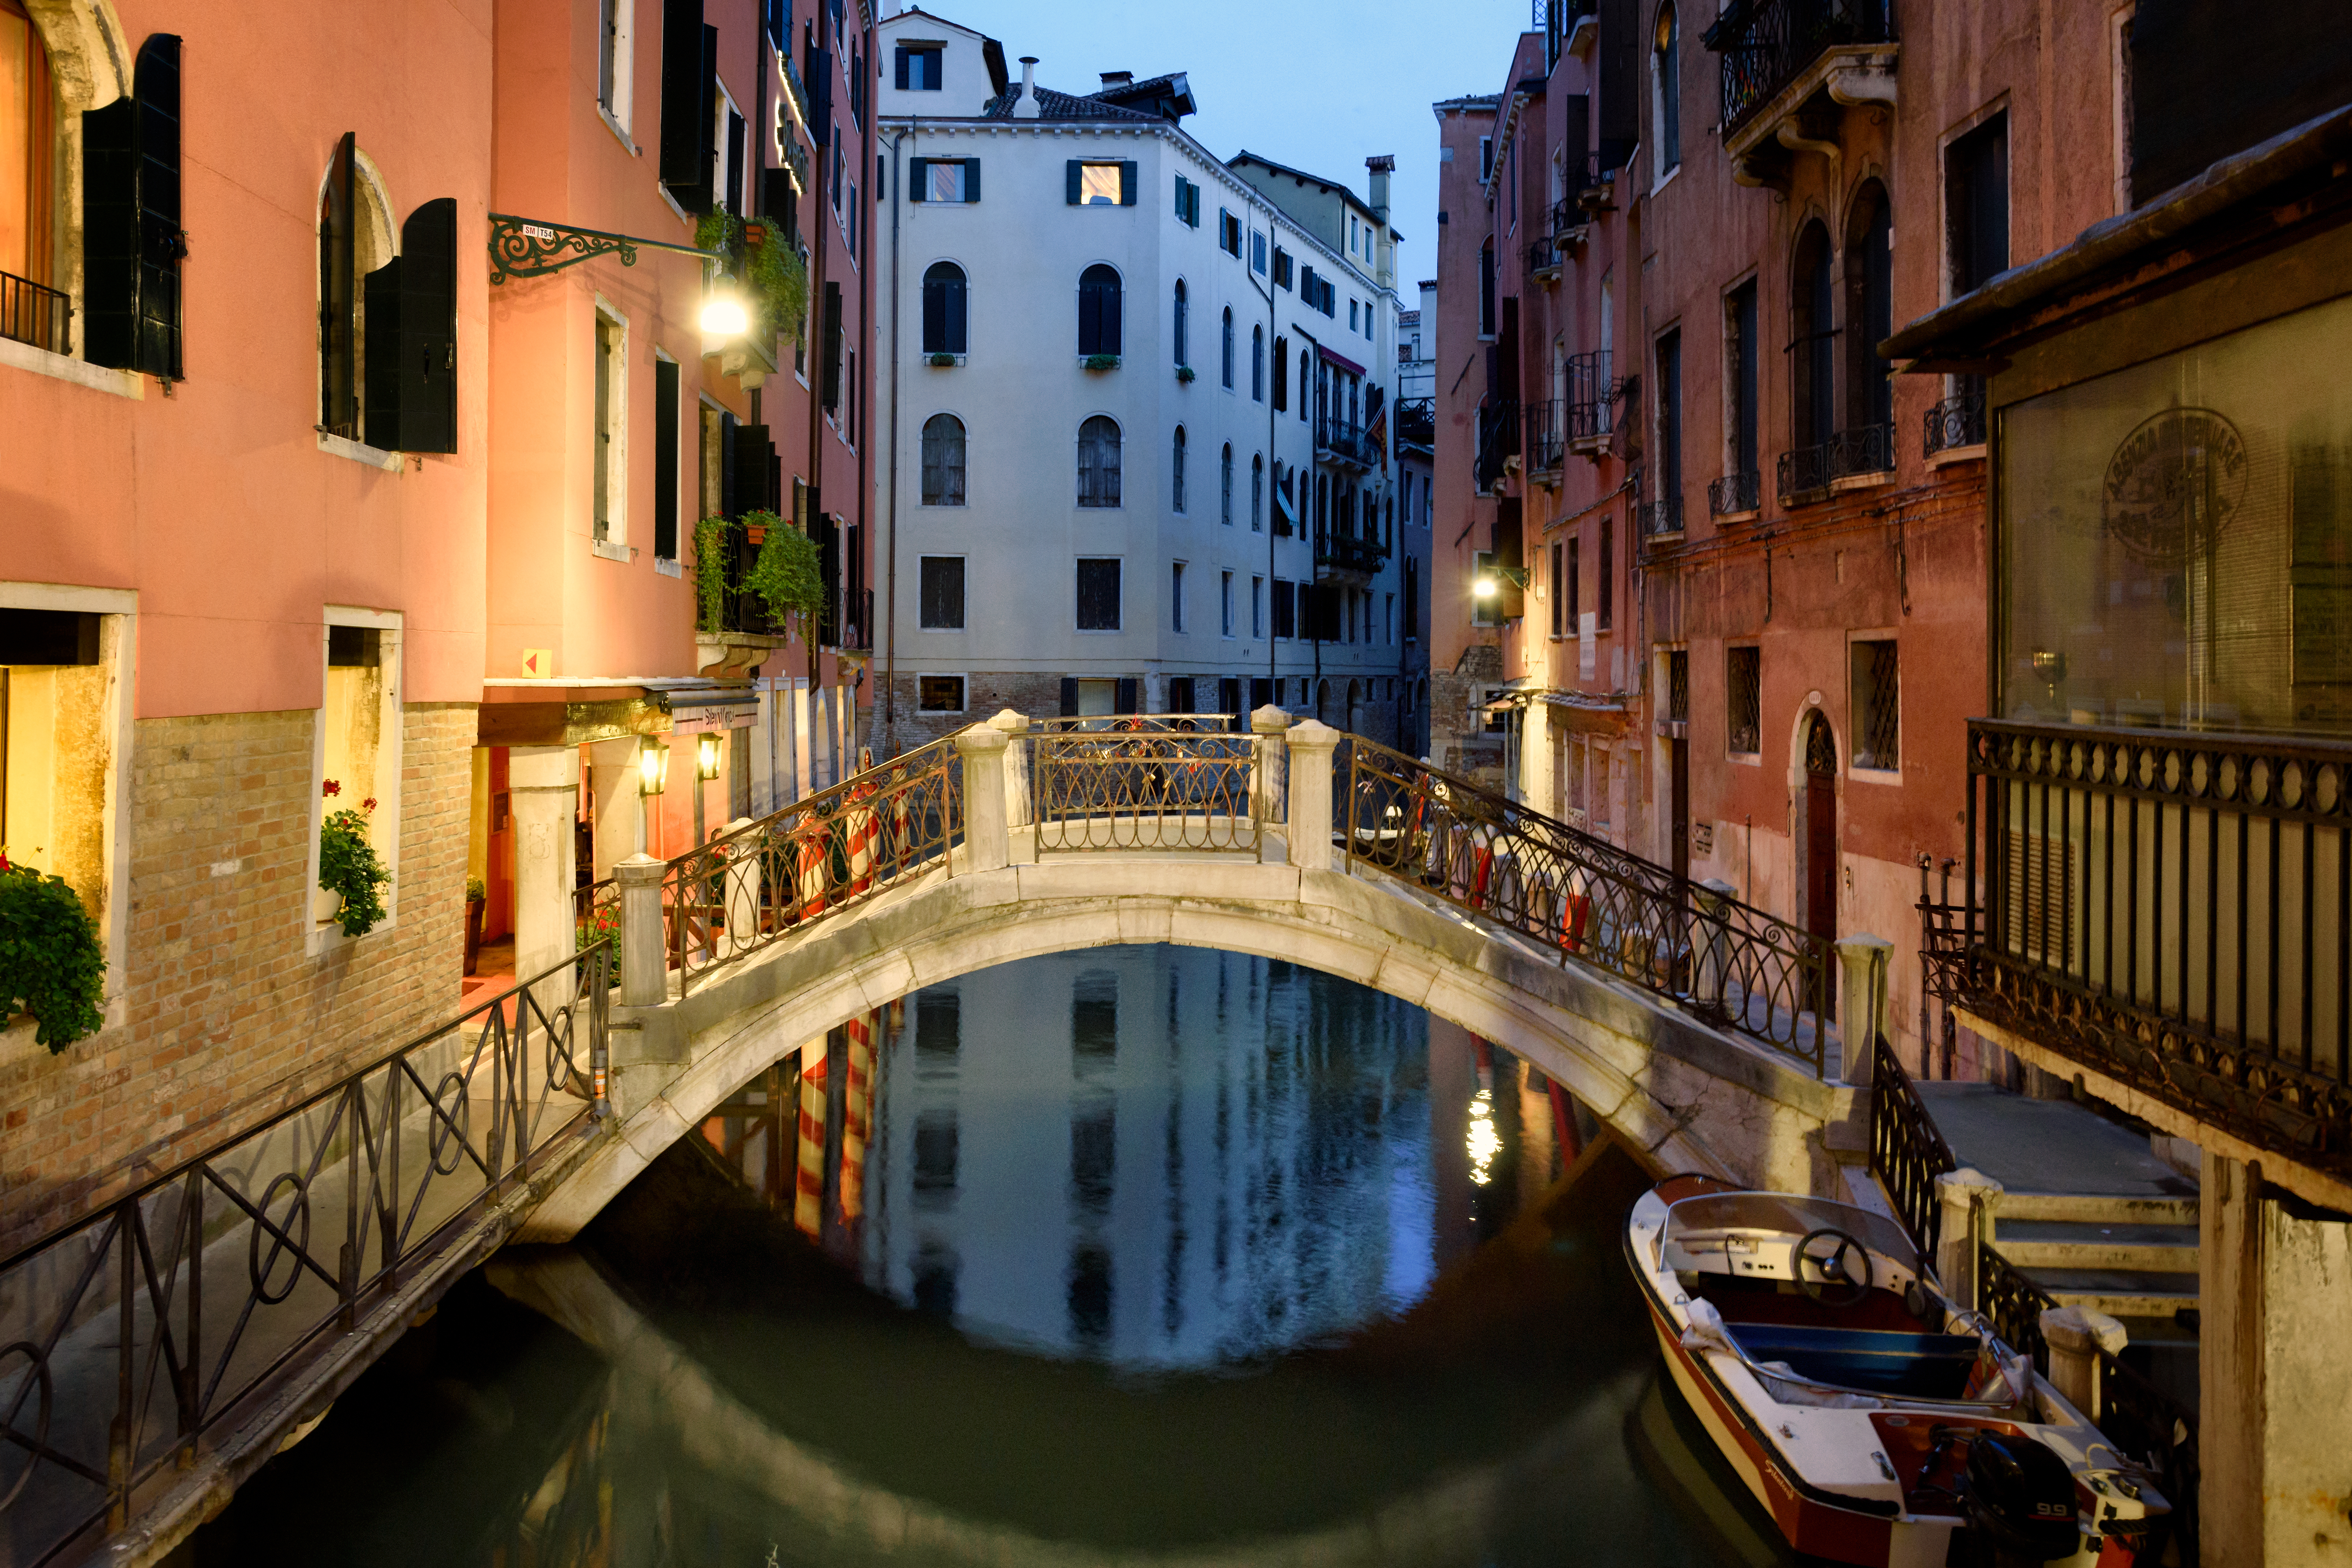
boat, night, canal, cityscape, evening, reflection, mediterranean, vehicle, nikon, waterway, cruise, 2016, free, publicdomain, costa, d750, eastern, gondola